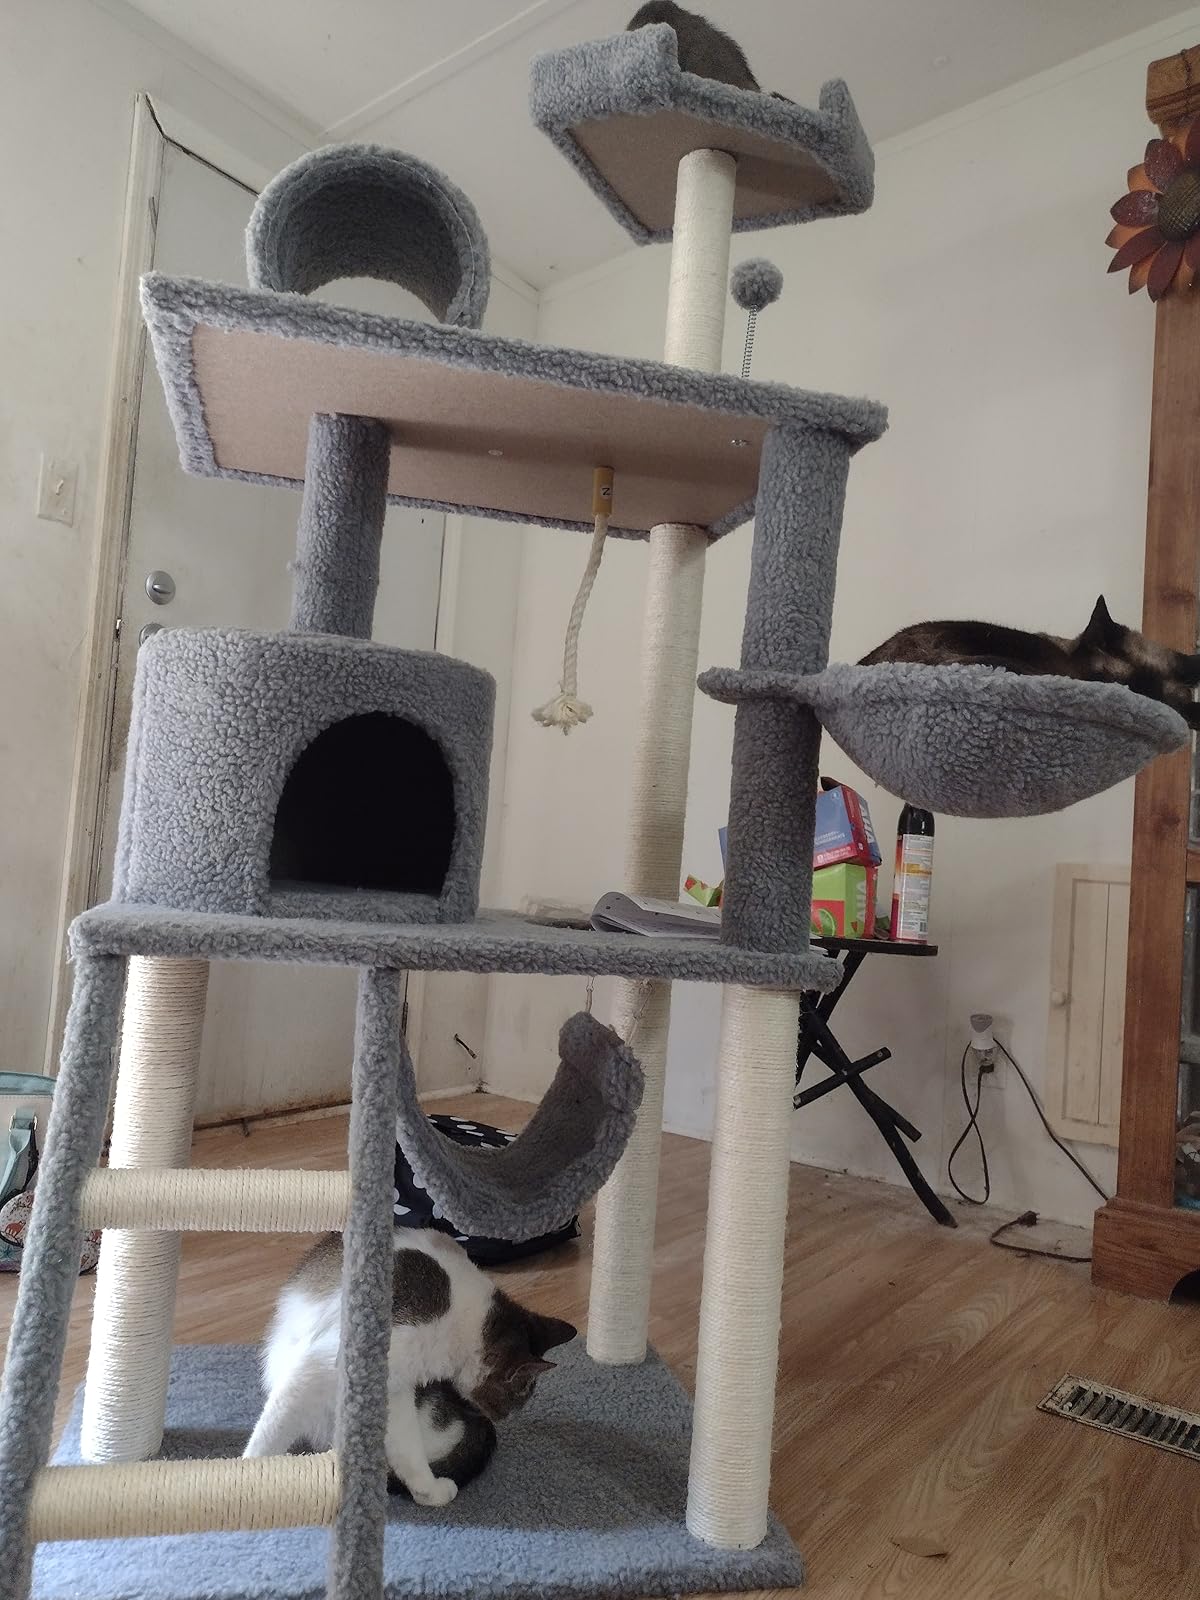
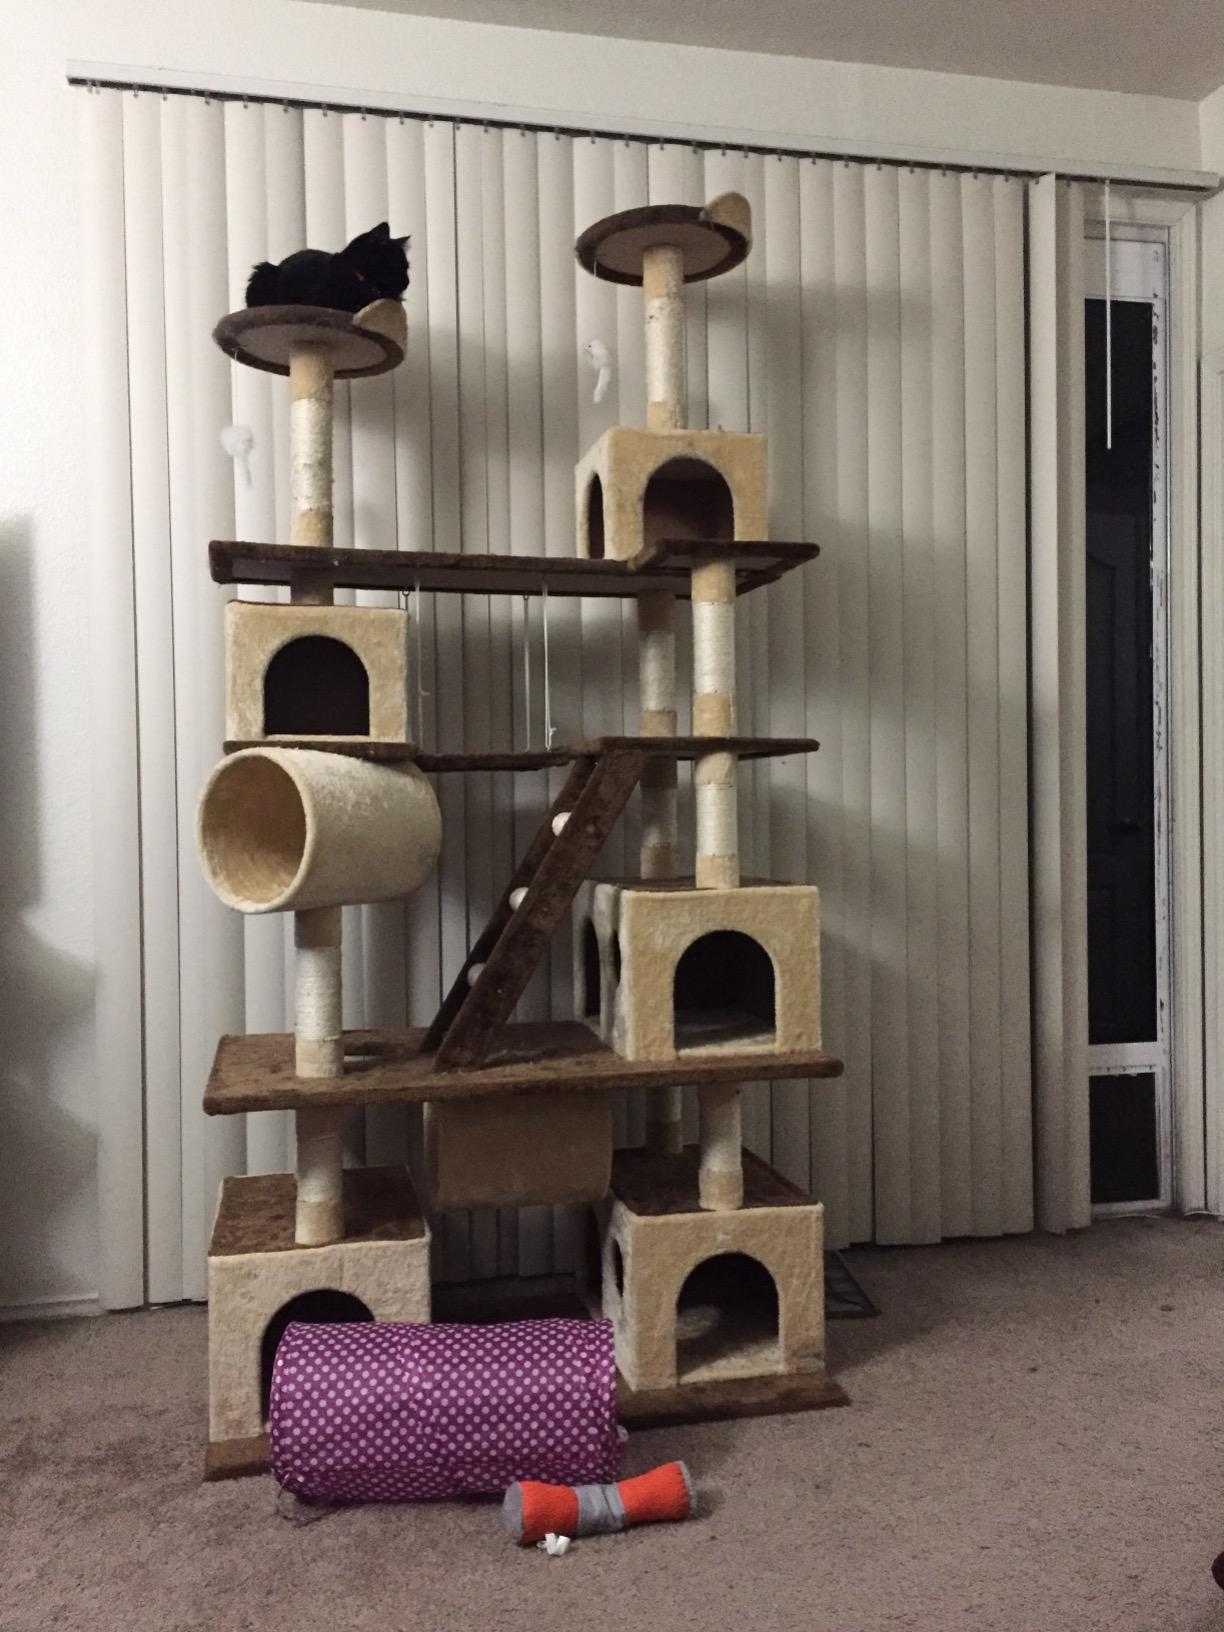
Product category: items_cat tree
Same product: no